Pre-Columbian Ecuador

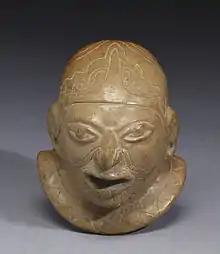
Guangala Head in Walters Art Museum.

Tribes throughout Ecuador integrated during this period. They built better housing that allowed them to improve their living conditions and no longer be subject to the climate. In the mountains the Cosangua-Píllaro, Capulí and Piartal-Tuza cultures arose; in the eastern region was the Yasuní Phase, while the Milagro, Manteña and Huancavilca cultures developed on the coast, from 500 BC onwards.